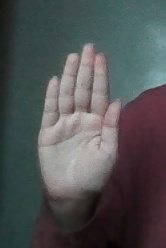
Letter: seen